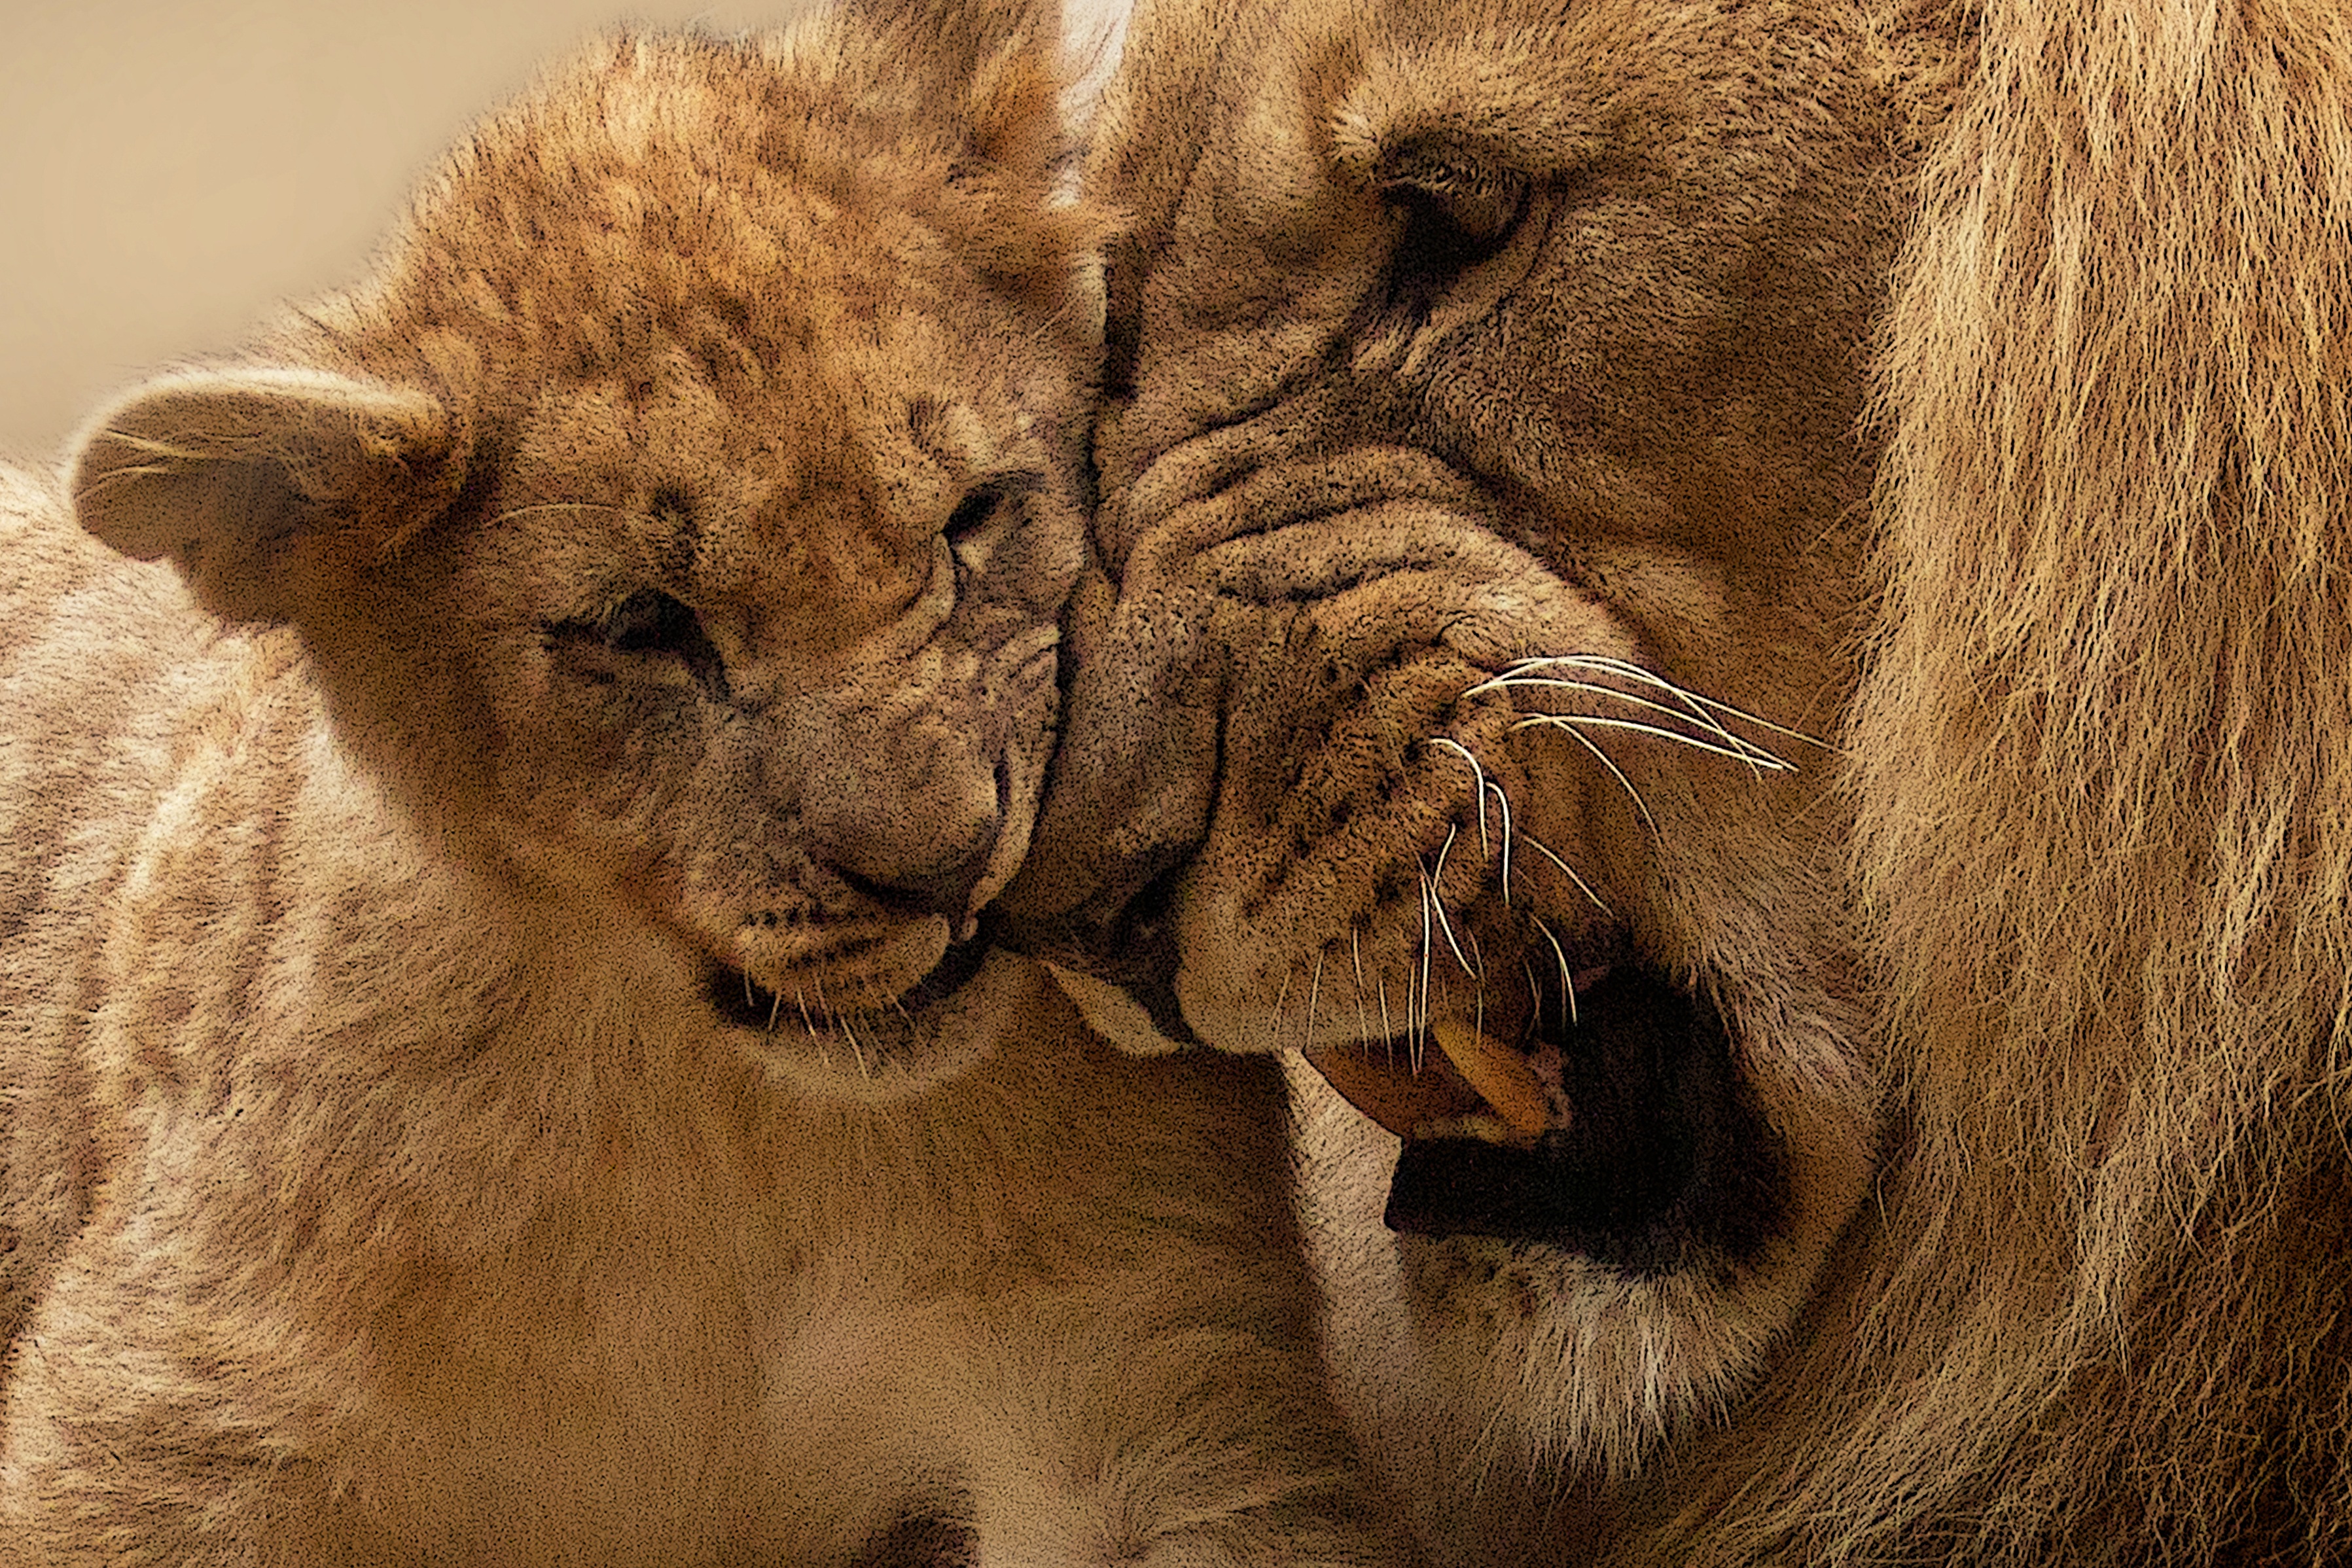
sweet, animal, cute, male, wildlife, wild, fur, portrait, young, small, africa, mammal, predator, fauna, lion, big cat, close up, wild animal, nose, whiskers, roar, snout, vertebrate, pair, tooth, fangs, young animal, king of the beasts, panthera leo, big cats, cat like mammal